Westlawn Cemetery (Westford, Massachusetts)

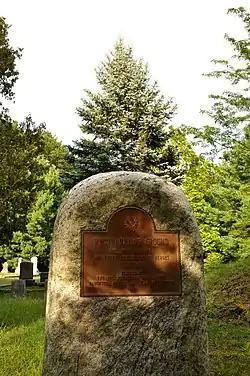

Westlawn Cemetery is a historic cemetery on Concord Road at Country Road in Westford, Massachusetts.